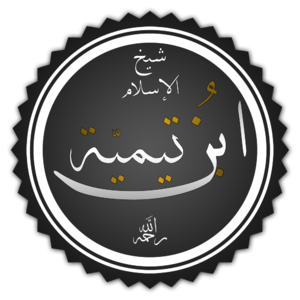
Taqî ad-Dîn Ahmad ibn Taymiyya, est un théologien et un juriconsulte musulman traditionaliste du XIIIᵉ siècle, influent au sein du madhhab hanbalite. Son époque est marquée par les conflits entre Mamelouks et Mongols, et il tente d'organiser le djihad contre ces derniers qu'il accuse de mécréance. Se distinguant par son refus de tout ce qu'il considère comme innovation dans la pratique religieuse, rejetant tant Al-Ghazâlî qu'Ibn Arabî tout comme l'ensemble des philosophes, sa divergence d'opinion avec les grands responsables religieux de son époque le fait incarcérer à plusieurs reprises par les autorités car il a des propos contraires à la croyance sunnite. Il trouve la mort en prison.